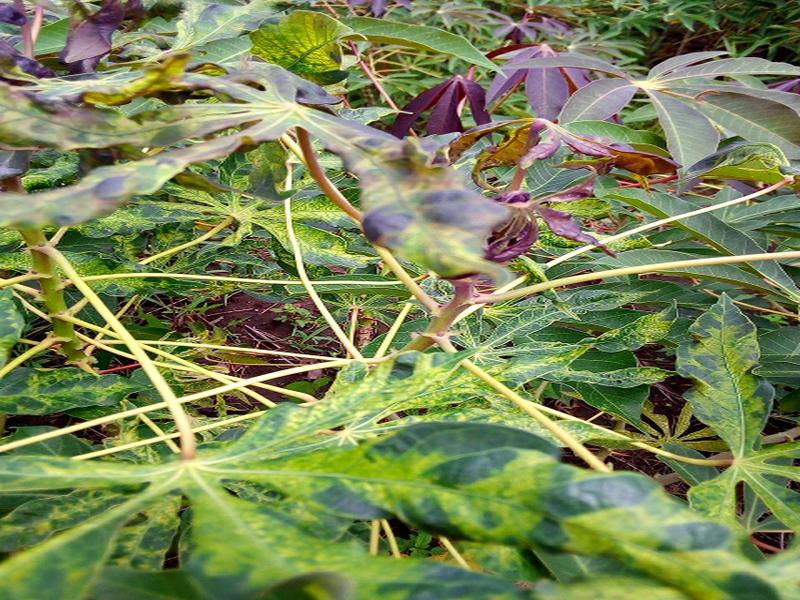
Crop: cassava
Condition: mosaic_disease